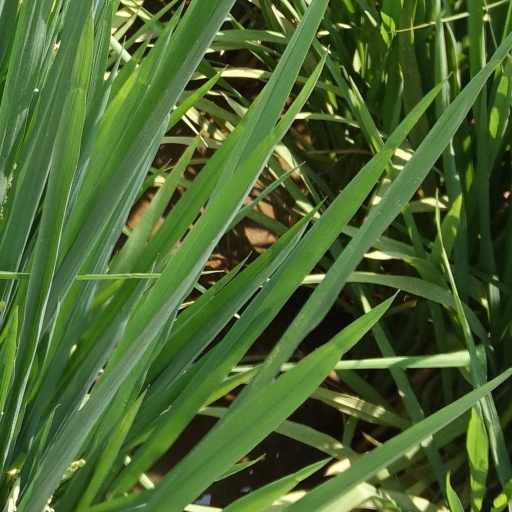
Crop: rice